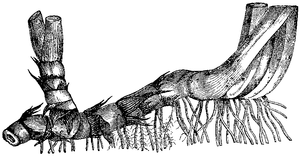
Iris pseudacorus, l'iris des marais, iris faux acore ou iris jaune est une plante herbacée vivace, de marais ou bord de l'eau, de la famille des Iridacées.
Le rhizome est la tige souterraine et parfois subaquatique remplie de réserve alimentaire de certaines plantes vivaces.